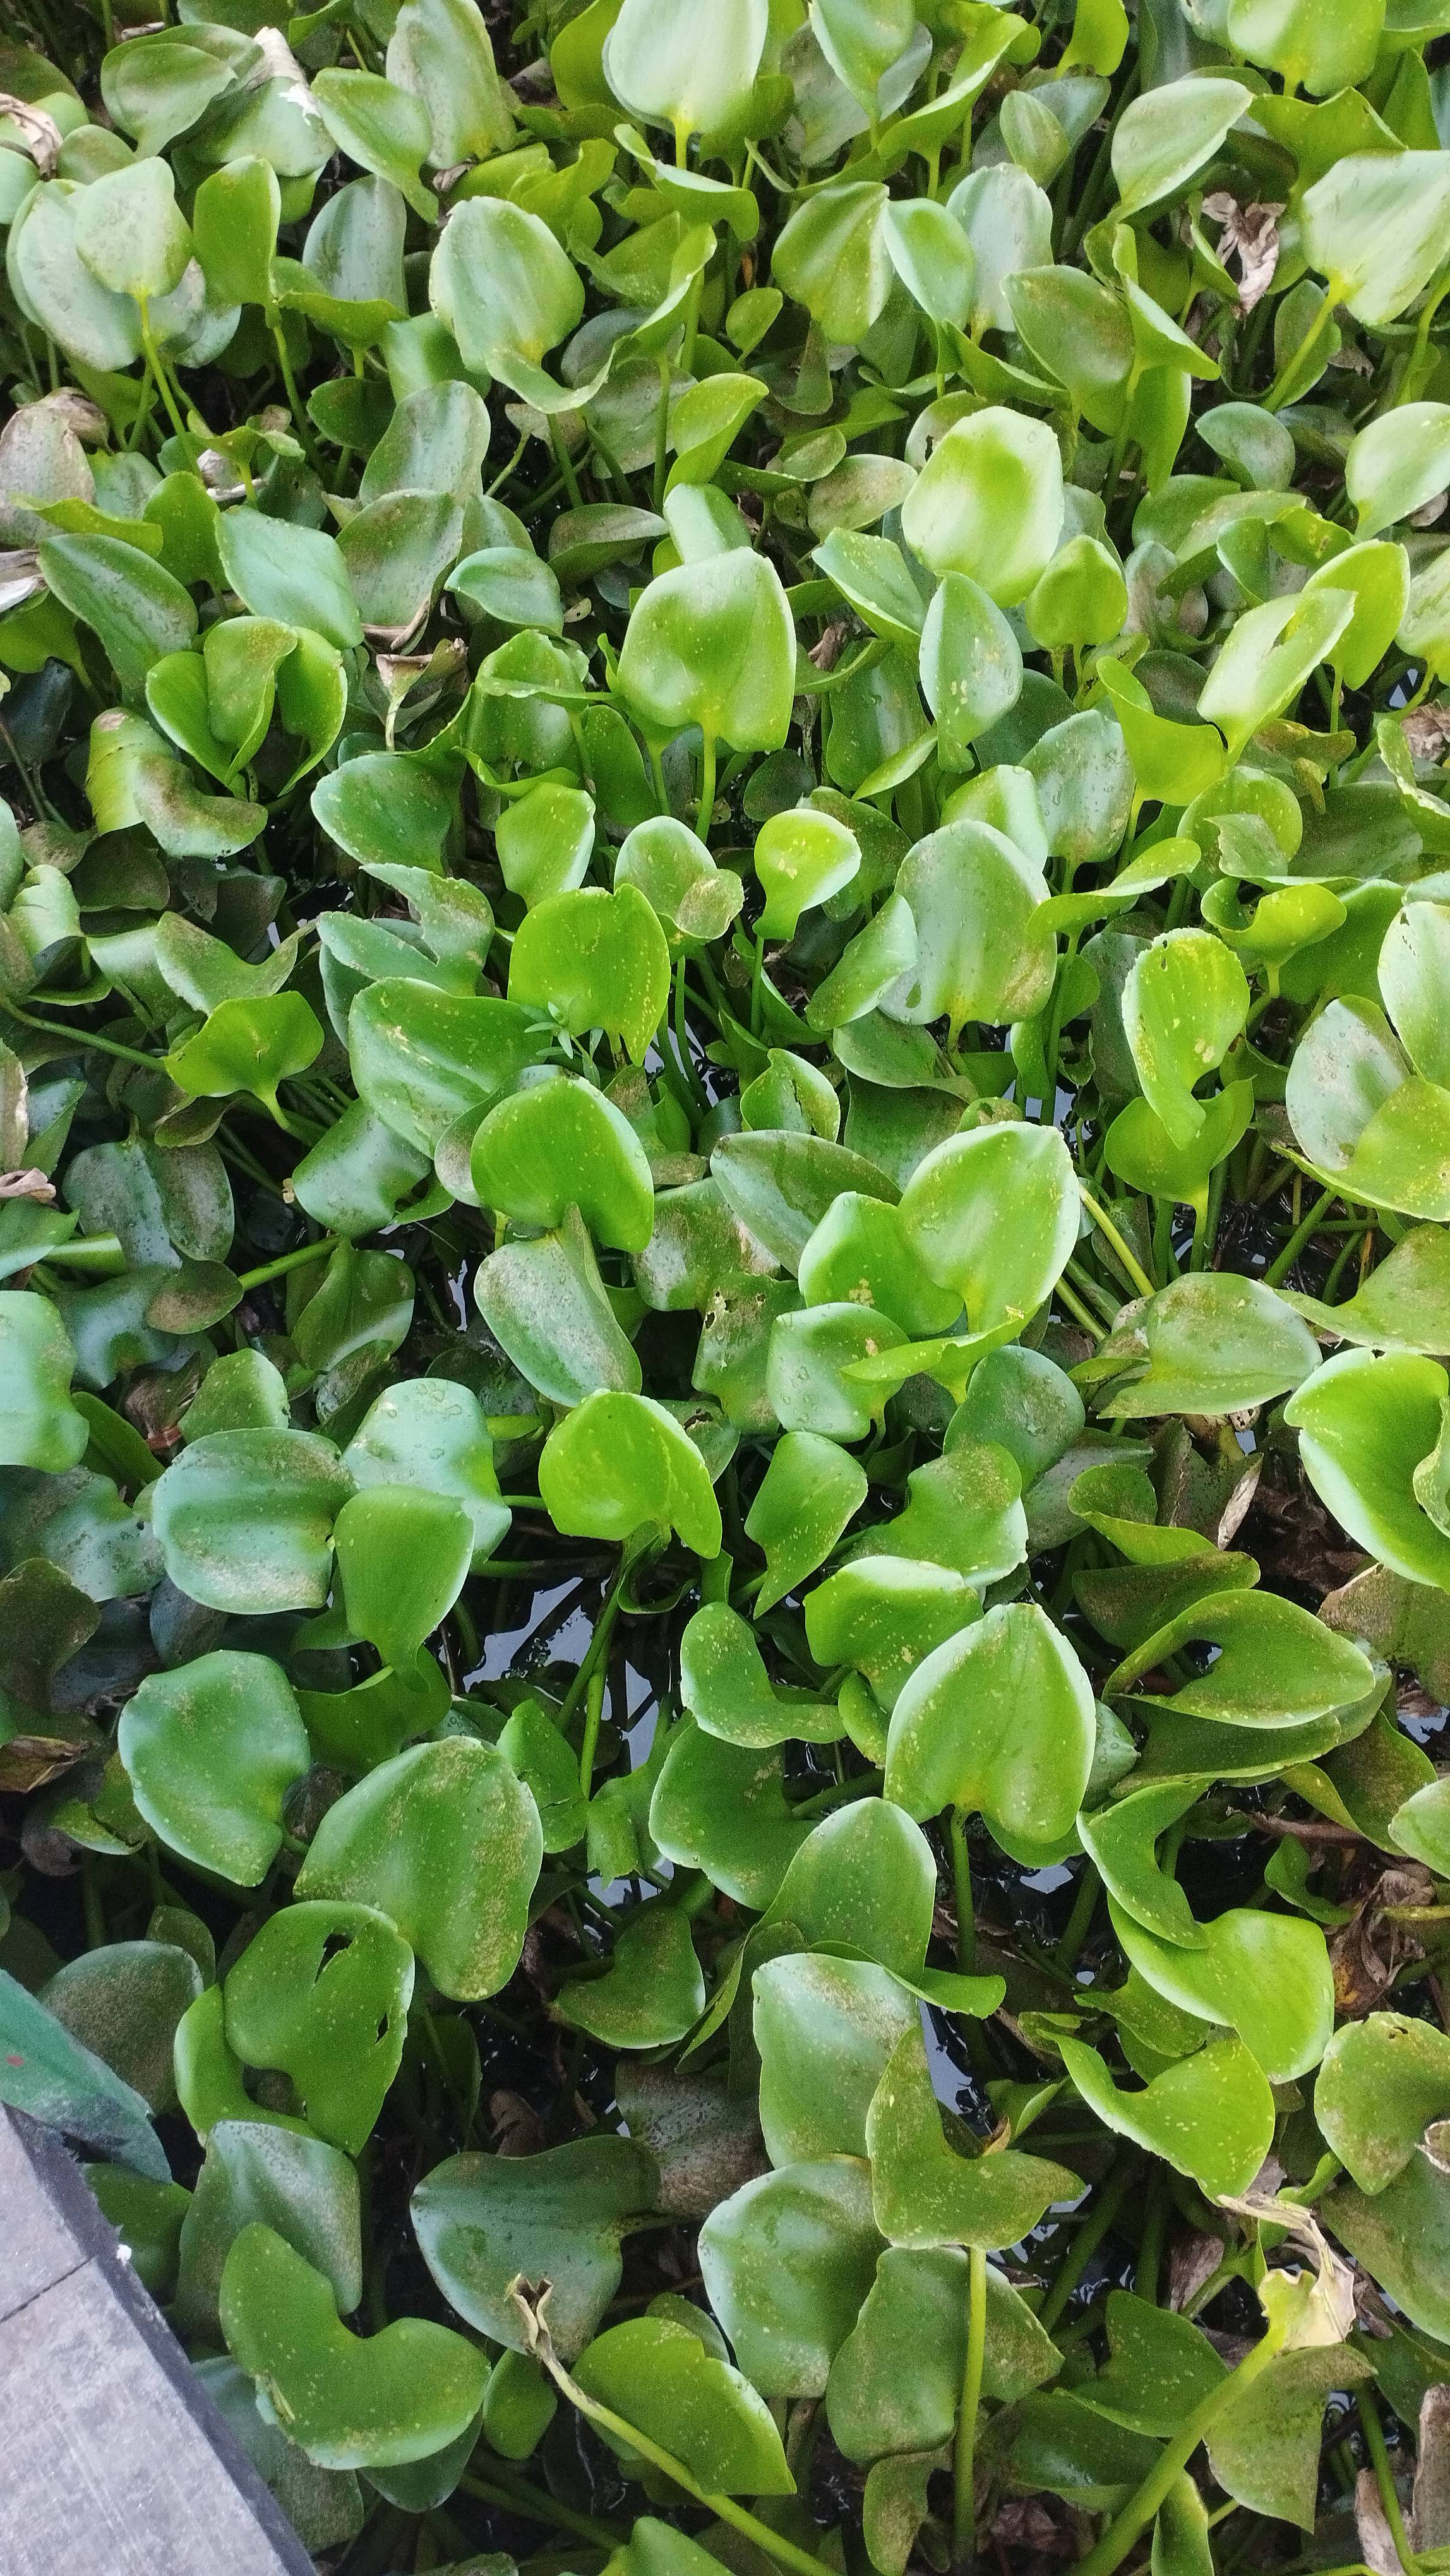
Species: Common Water Hyacinth (Eichornia crassipes)